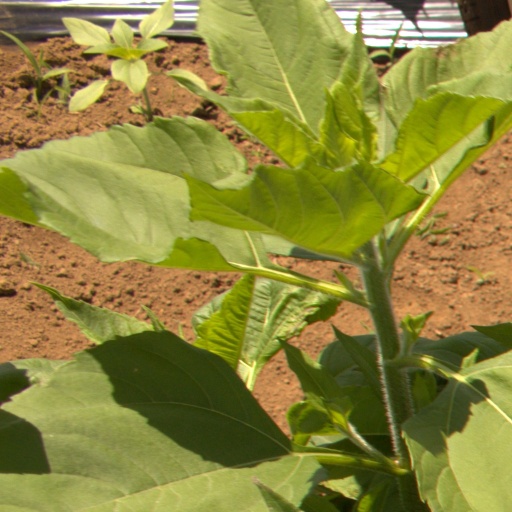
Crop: Jerusalem artichoke